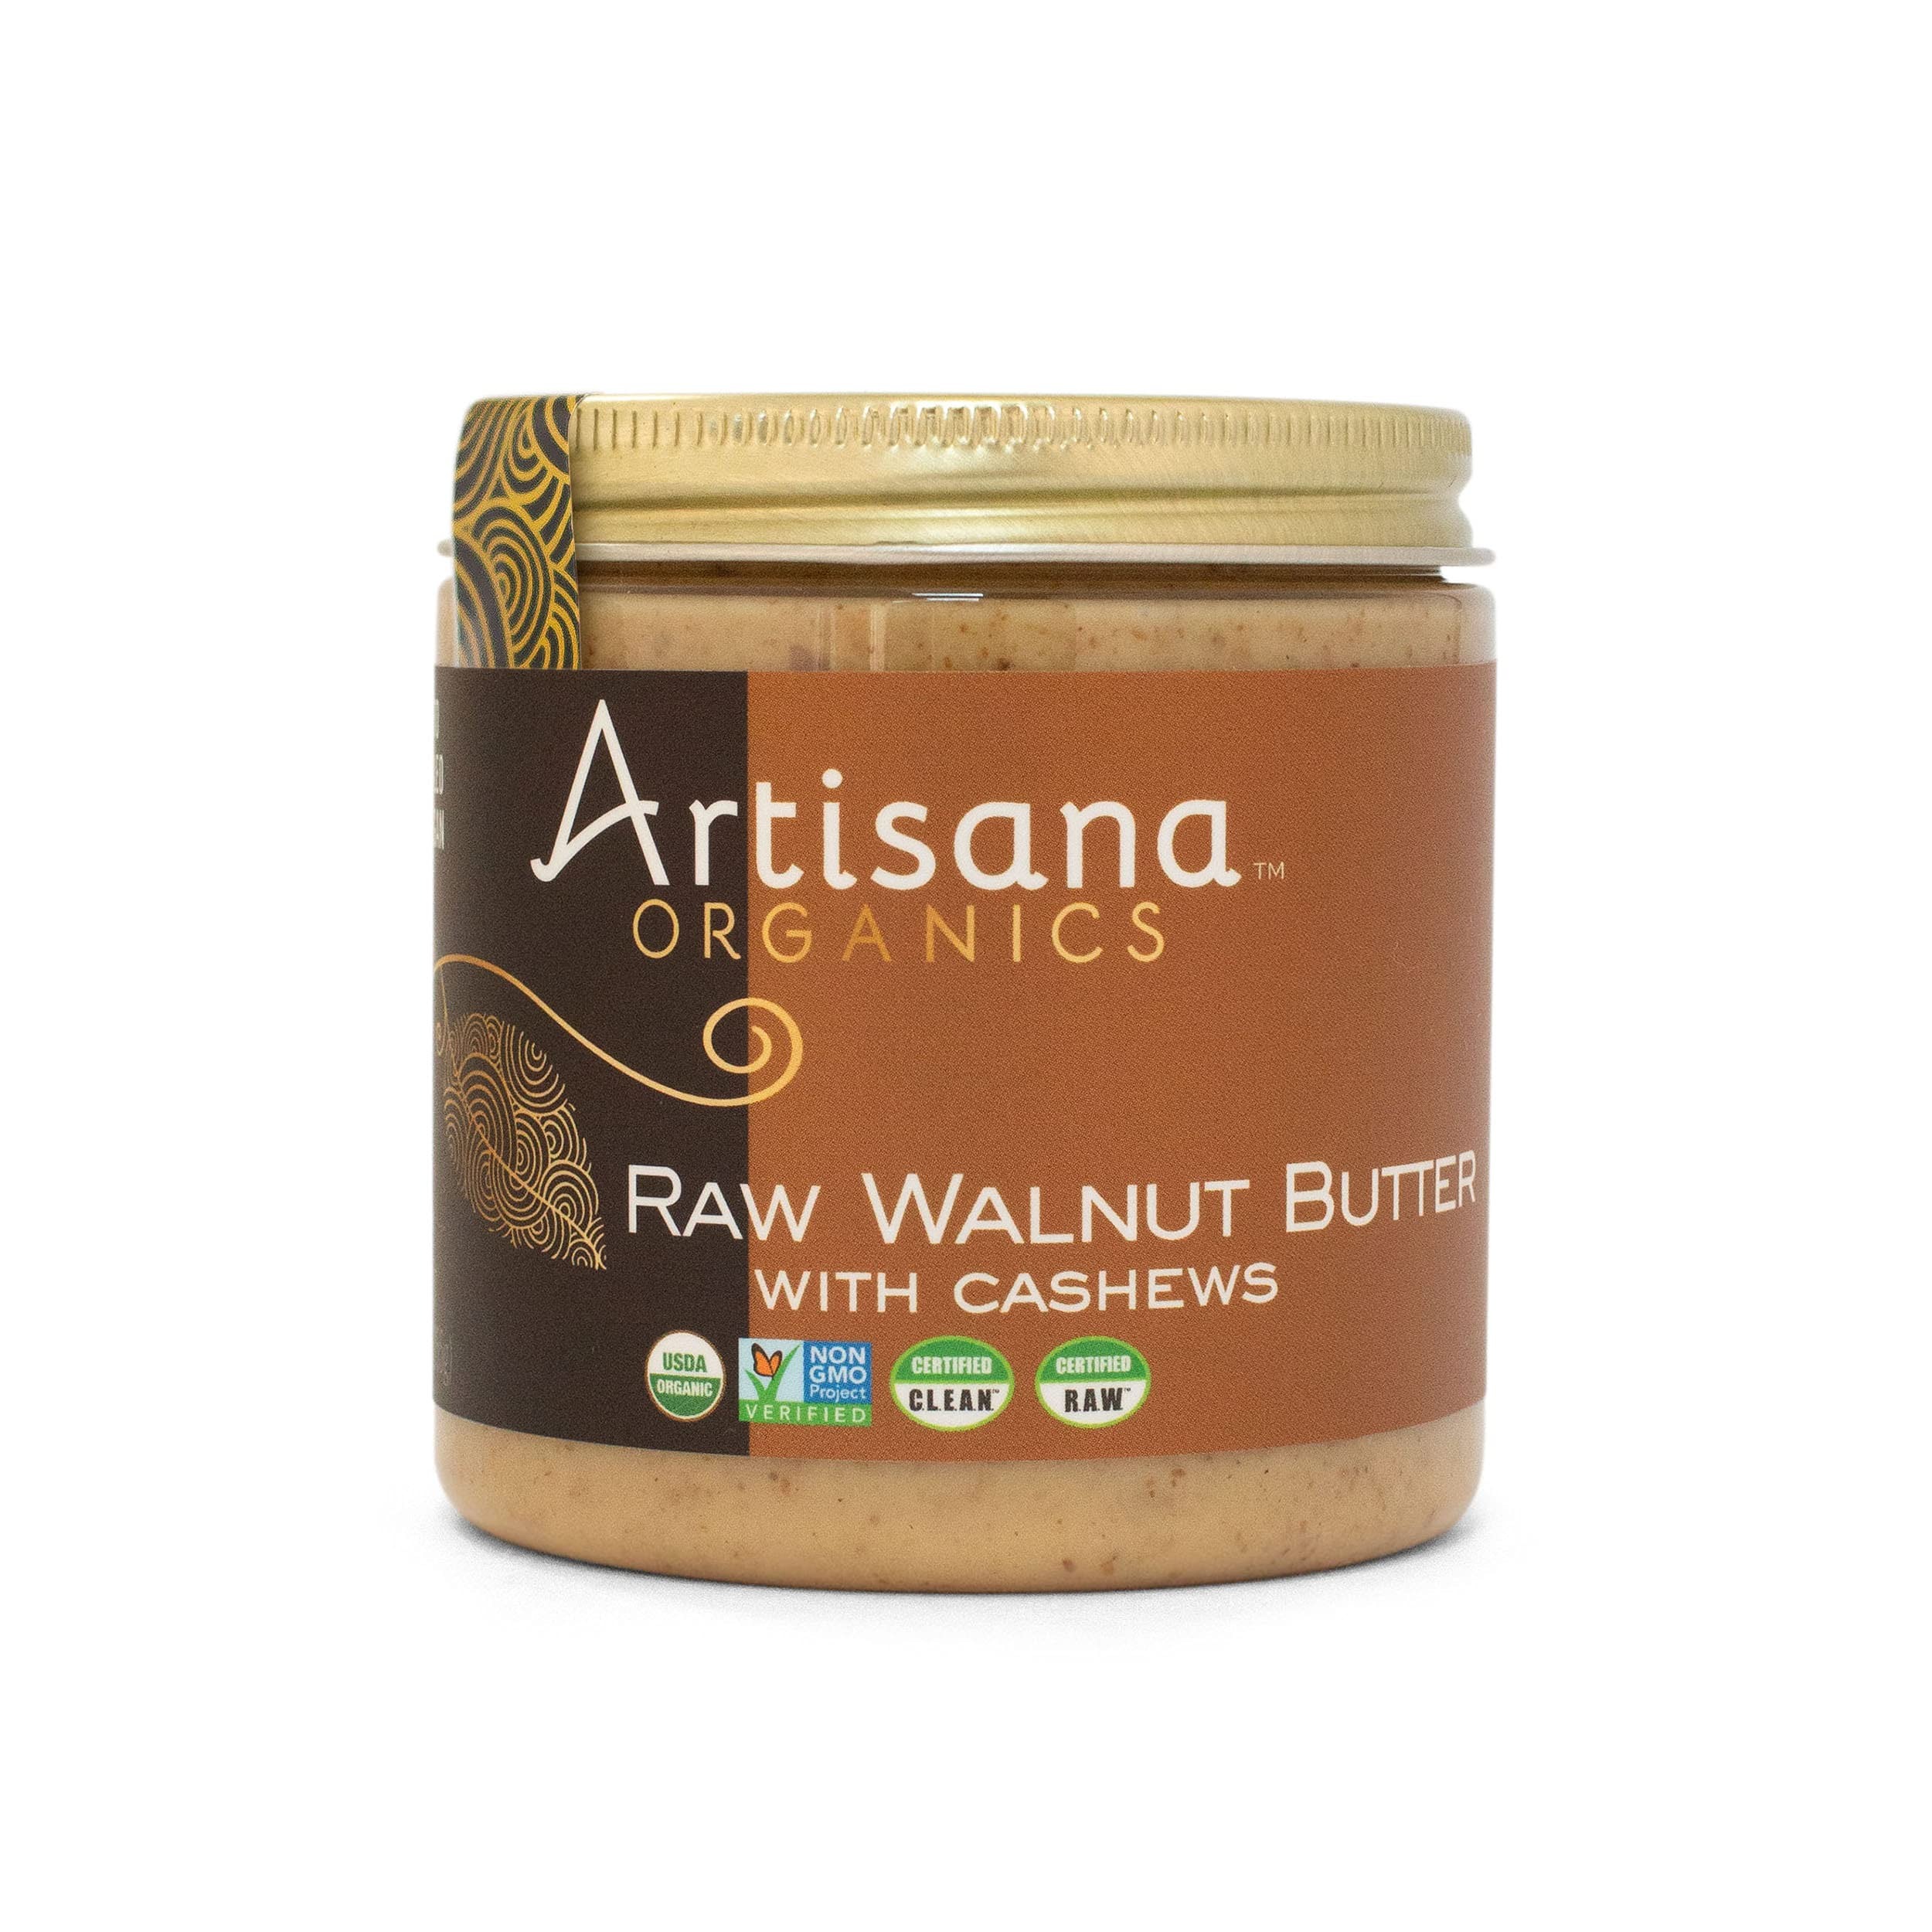
Item Name: Artisana Organics Raw Walnut Butter with Cashews | No Sugar Added, Just Two Ingredients - Vegan, Paleo, and Non GMO, 9oz Jar
Bullet Point 1: JUST TWO INGREDIENTS: The only ingredients you will find in our Walnut Butter is 100% organic, pure walnuts and cashews—no additives of any kind and never palm oil.
Bullet Point 2: FROM ORGANIC FAMILY FARMS: Our nuts come from farmers who grow their produce in harmony with the land and who treat their workers fairly and with respect.
Bullet Point 3: MADE IN SMALL BATCHES USING A TEMPERATURE CONTROLLED PROCESS: Our organic foods are crafted in small batches using a temperature controlled process to protect fatty acids, proteins, vitamins, and enzymes.
Bullet Point 4: NEVER ROASTED, TOASTED, OR COOKED: We believe nature does food right, which is why we use raw walnuts and cashews to make our butter.
Bullet Point 5: FITS INTO MANY LIFESTYLES: Our Walnut Butter is always organic, vegan, non-GMO, kosher, gluten free, dairy free, peanut free, and certified R.A.W., making it perfect for vegan, plant-based, keto, and paleo diets.
Value: 1.0
Unit: Count

Price: 15.4